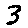
Label: 3